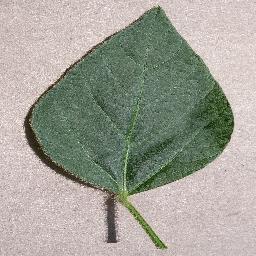
Label: Soybean___healthy